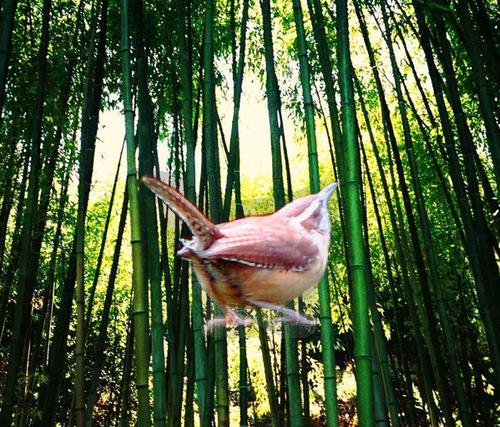
Bird species: Carolina_Wren
Bird type: landbird
Background: land